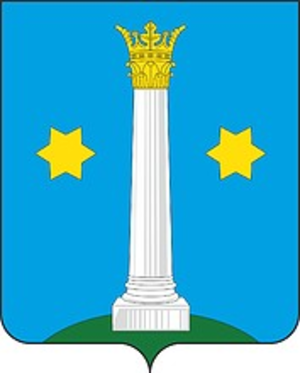
Kolomna
Kolomna er en by i Moskva oblast i Rusland med 144.125 indbyggere.